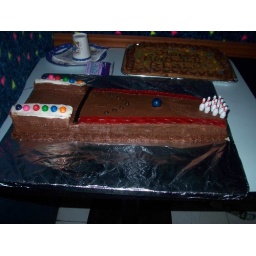
Yellow cake with chocolate buttercream frosting. Gumballs and fruit by the foot.